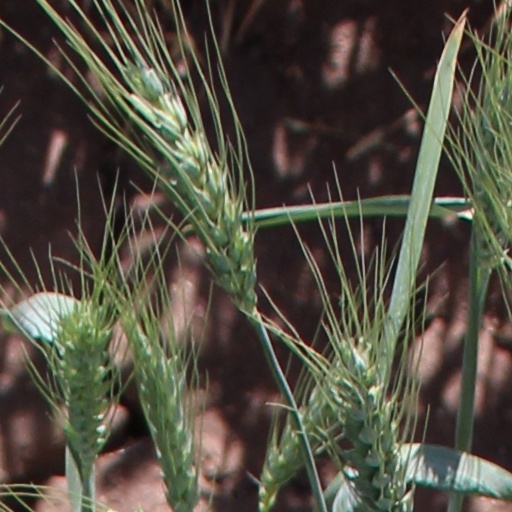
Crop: wheat